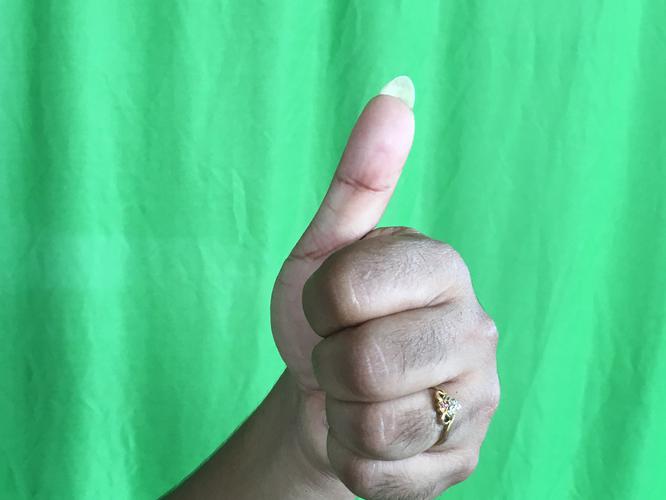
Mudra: Sikharam
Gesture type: single_hand